Gordon McQueen

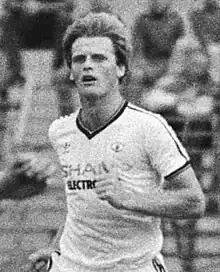
McQueen playing for Manchester United in 1983

Gordon McQueen (26 June 1952 – 15 June 2023) was a Scottish professional footballer who played as a centre-back for St Mirren, Leeds United and Manchester United, in addition to the Scotland national team.